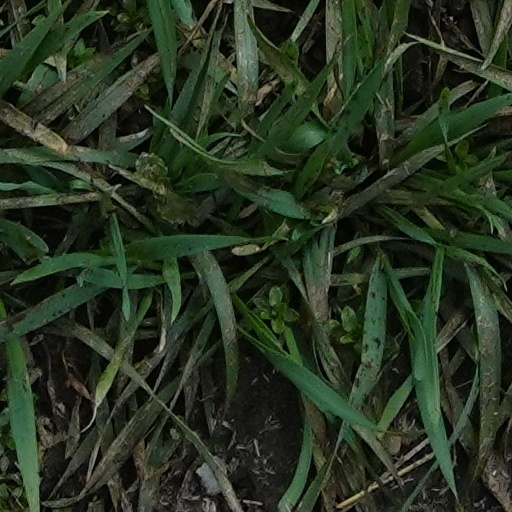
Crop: wheat